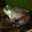
Label: frog